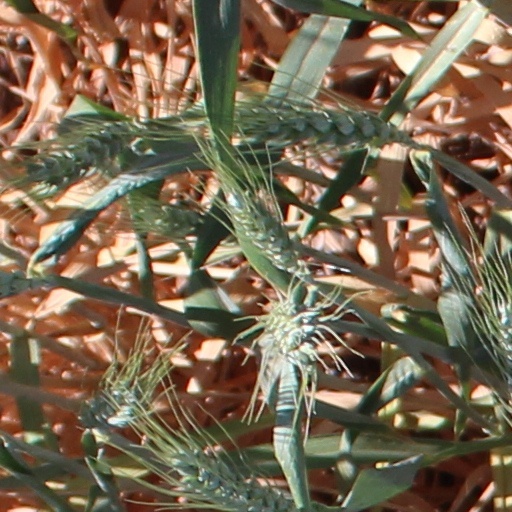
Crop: wheat